Bothrops

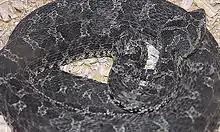
"Bothrops ammodytoides"

Typical symptoms of bothropic envenomation include immediate burning pain, dizziness, nausea, vomiting, sweating, headache, massive swelling of the bitten extremity, hemorrhagic blebs, local necrosis, bleeding from the nose and gums, ecchymosis, erythemia, hypotension, tachycardia, coagulopathy with hypofibrinogenemia and thrombocytopenia, hematemesis, melena, epistaxis, hematuria, intracerebral hemorrhage, and kidney failure, secondary to hypotension and bilateral cortical necrosis. There is usually some discoloration around the bite site, and rashes may develop on the torso or the extremities.